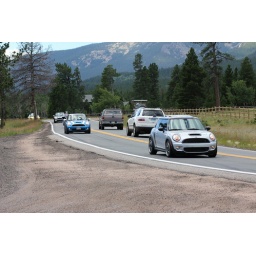
Pulled over to drink a soda and watched some beautiful cars and bikes drive by.